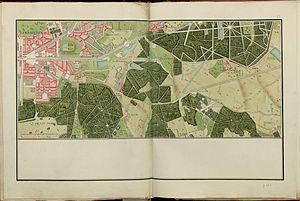
Atlas de Trudaine pour la généralité de Paris. Département de Versailles. Portion de route à partir du château de Versailles jusqu'à Viroflay d'un côté, et à l'étang de Villacoublay d'un autre côté, avec croisement du chemin de Guiancourt par Buc et embranchement à l'Hôtel-Dieu du chemin de Bièvre par Monteclain.
Vélizy-Villacoublay est une commune française située dans le département des Yvelines en région Île-de-France, à trois kilomètres à l'est de Versailles.
Porchefontaine est un quartier dans le sud-est de Versailles, dans le département français des Yvelines.
Montreuil est un quartier de la ville de Versailles, dans le département des Yvelines et la région île-de-France. Le quartier de Montreuil, appelé également Village de Montreuil par ses habitants, est l'un des quartiers de Versailles les plus étendus en superficie puisqu'il commence avenue de Paris à la limite de Viroflay, jusqu'à la rue Montbauron en faisant des détours par l'avenue de Saint-Cloud, la rue de Provence, le boulevard de la Reine et en finissant par « flâner » le long du boulevard de la République. Sa population est comprise entre 17 000 et 18 000 habitants.